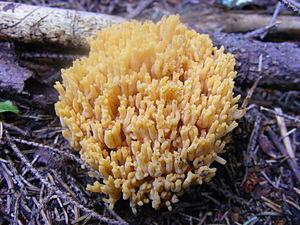
Ramaria est un genre de champignons basidiomycètes de la famille des Gomphaceae qui comportent un peu plus de 230 espèces. Ce sont principalement des espèces clavaroïdes.